Maoism

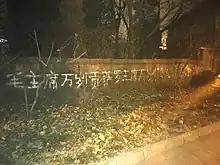
"Long live Chairman Mao! Long live Chairman Gonzalo! Long live the theory of protracted people's war!" (毛主席万岁！贡萨罗主席万岁！持久人民战争理论万岁！) New Leftist graffiti on a wall at Qinghua South Road, Beijing, 6 December 2021.

The CCP officially regards Mao himself as a "great revolutionary leader" for his role in fighting against the Japanese fascist invasion during the Second World War and creating the People's Republic of China, but Maoism, as implemented between 1959 and 1976, is regarded by today's CCP as an economic and political disaster. In Deng's day, support of radical Maoism was regarded as a form of "left deviationism" and based on a cult of personality, although these "errors" are officially attributed to the Gang of Four rather than Mao himself. Thousands of Maoists were arrested in the Hua Guofeng period after 1976. The prominent Maoists Zhang Chunqiao and Jiang Qing were sentenced to death with a two-year-reprieve, while others were sentenced to life imprisonment or imprisonment for 15 years.